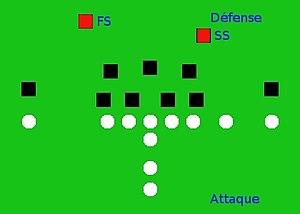
position des safeties sur le terrain (football américain)
Un safety est un joueur de football américain ou de football canadien évoluant au sein de la formation défensive d'une équipe. Il est le dernier rempart défensif de l'équipe.